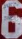
Number: 6